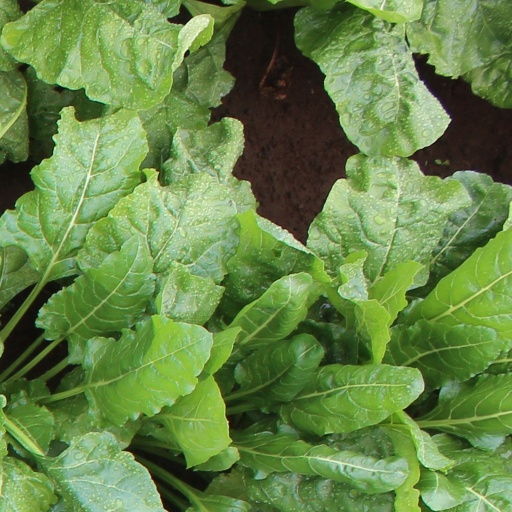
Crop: sugar beet